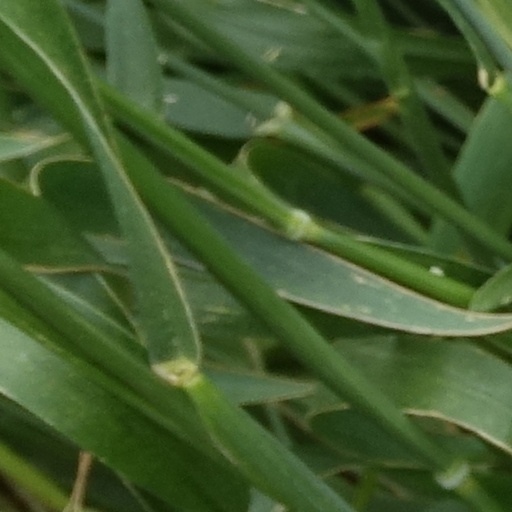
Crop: wheat